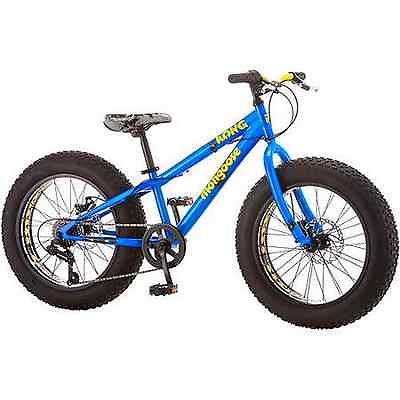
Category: bicycle